British Rail Mark 3

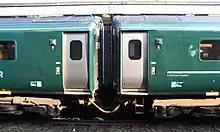
Great Western Railway Mark 3s fitted with power doors in 2018

Many of the Mark 3s were scheduled to be withdrawn by 2020. Great Western Railway and London North Eastern Railway sets were replaced by Class 800, 801 and 802 sets.